Renison University College

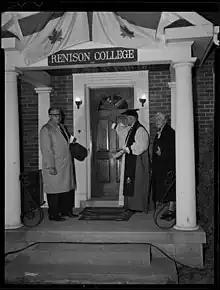
Carl Dunker, G.N. Luxton and Mrs. R.J. Renison during the official opening of Renison College on October 16, 1959.

Renison was incorporated on January 14, 1959, by provincial Letters Patent and under the authority of the Synod of the Diocese of Huron, due to the efforts of the Kitchener and Waterloo Anglican communities. The efforts of Renison Founder The Ven. Harvey Southcott, who was rector of Church of the Holy Saviour at the time, were particularly influential as he had the original vision for an Anglican college in Waterloo. Renison continues to enjoy support from the Anglican community and, in particular, from within the diocese.